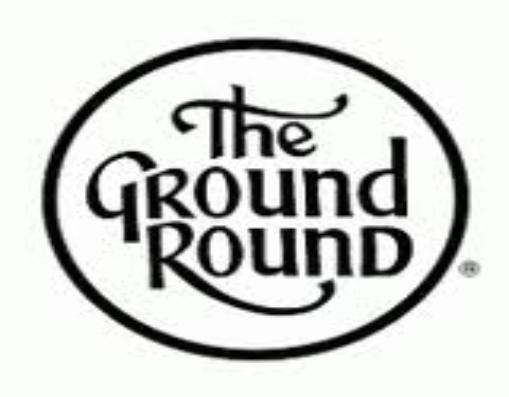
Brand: Ground Round
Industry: Electronic